Real Fabrica de Tabacos Partagás

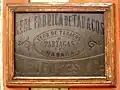
Advertising of Real Fabrica de Tabacos Partagás

Later the factory and brand were sold to banker José A. Bances. In 1899, Bances joined forces with Ramón Cifuentes who eventually took over ownership with another partner in 1900, and the company grew under his stewardship. After Ramon Cifuentes' death, the Cifuentes family acquired the brand and production facility, renaming it Cifuentes y Cía. In 1960, the Castro administration nationalized the factory and its owners left Cuba. Following the Cuban Revolution, the factory was renamed Francisco Pérez Germán Factory.